Linux kernel

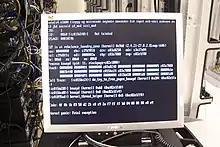
Linux kernel panic output

The cost to redevelop version 2.6.0 of the Linux kernel in a traditional proprietary development setting has been estimated to be US$612 million (€467M, £394M) in 2004 prices using the COCOMO person-month estimation model. In 2006, a study funded by the European Union put the redevelopment cost of kernel version 2.6.8 higher, at €882M ($1.14bn, £744M).